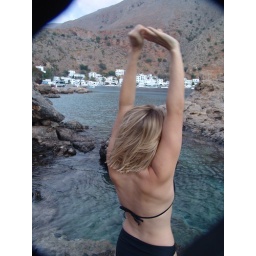
Loutro - a small village on the south coast of Crete, only accessable by boat